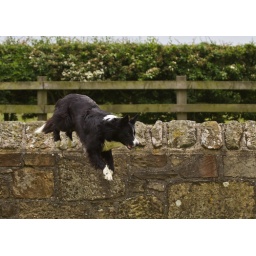
She's over the wall in chase of the ball (of course!)